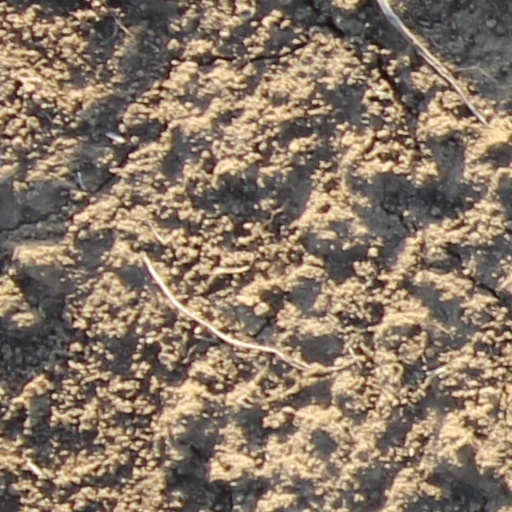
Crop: wheat